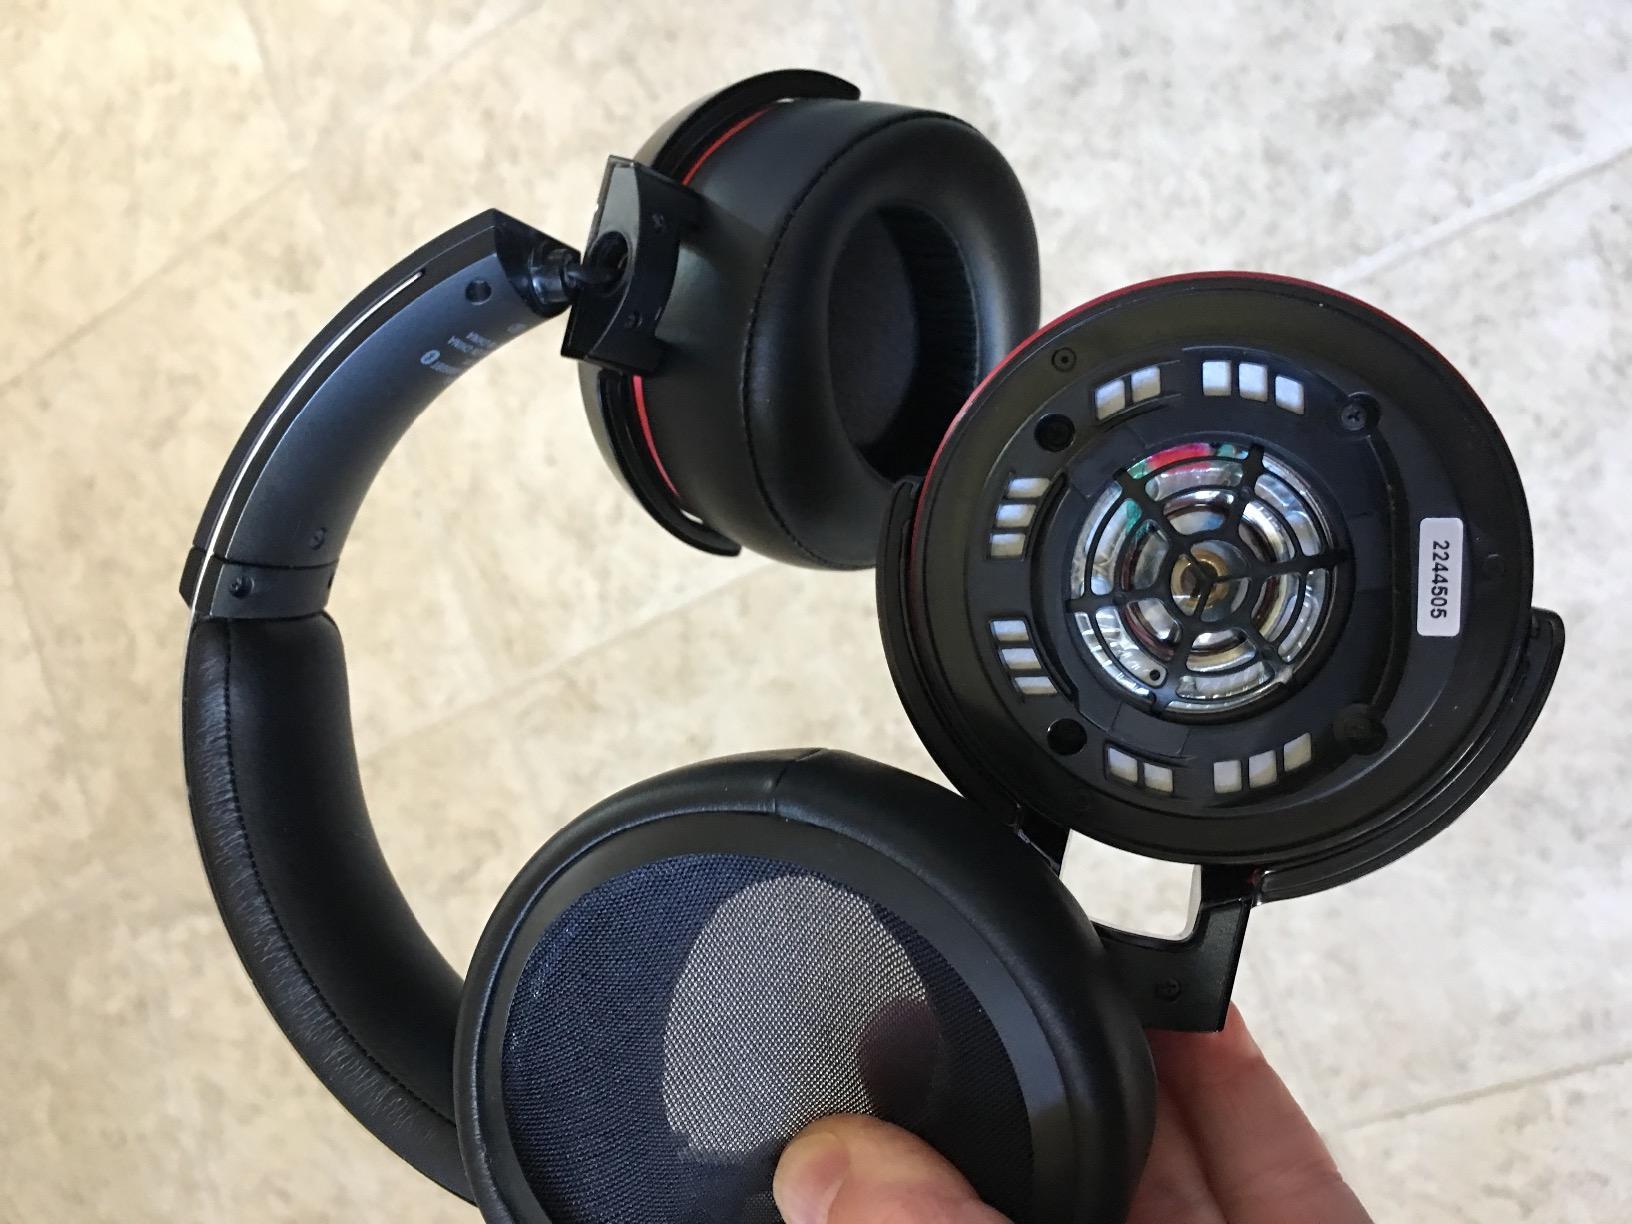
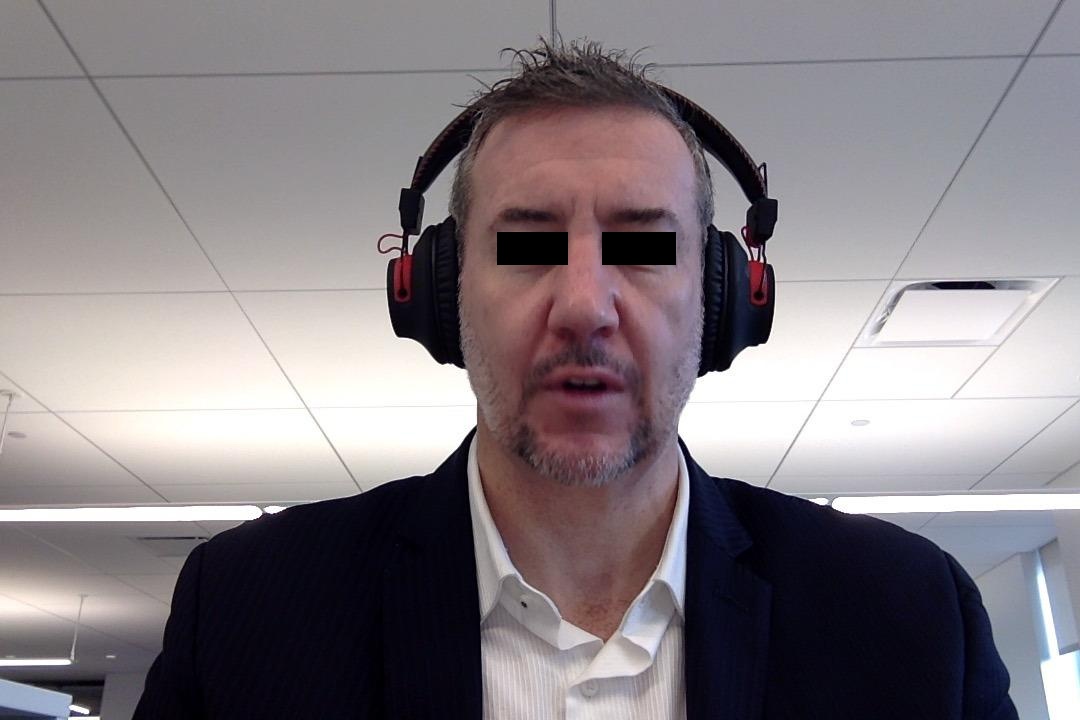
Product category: headphones
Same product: no